Battle of Fahl

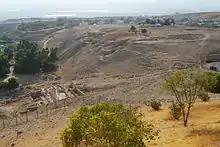
The ruins of Pella

The Battle of Fahl, also known as the Battle of the Marshes and the Battle of Beisan, was a major battle in the Muslim conquest of Byzantine Syria fought by the Arab troops of the Rashidun Caliphate and Byzantine forces at or near Pella (Fahl) and nearby Scythopolis (Beisan), both in the Jordan Valley, in December 634 or January 635.